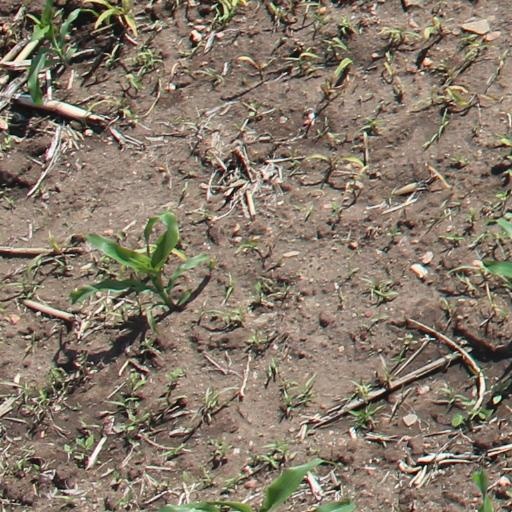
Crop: maize; corn